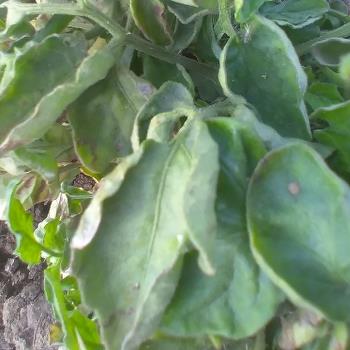
Crop: Tomato
Condition: virosis-d